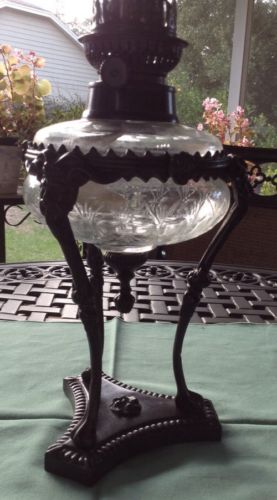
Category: lamp